Foulain

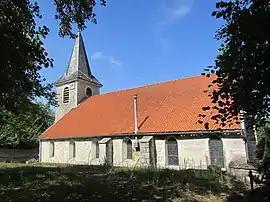
The church in Foulain

Foulain is a commune in the Haute-Marne department in north-eastern France.